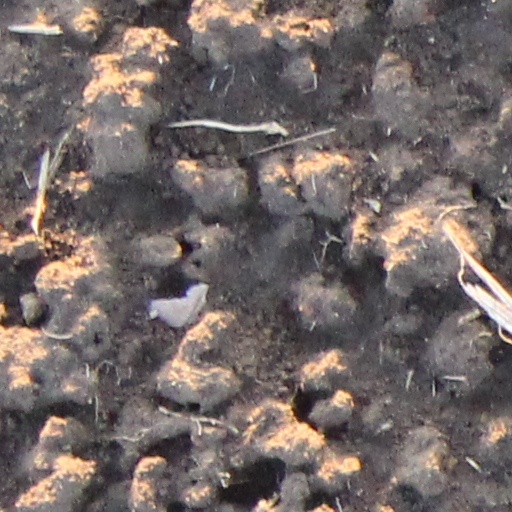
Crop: wheat